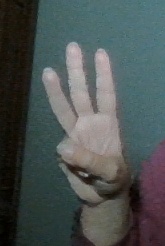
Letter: thaa